Black Sea Grain Initiative

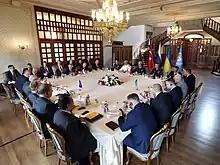
Representatives of the four parties at the negotiating table in Istanbul

Following the signing of the deal, wheat prices dropped to pre-war levels. On 23 July 2022, less than a day after signing a grain export deal, it was reported that Russia launched Kalibr missiles at the Odesa sea trade port. Russian officials told Turkey that Russia had "nothing to do" with the missile strike. The next day, Igor Konashenkov, a spokesman of the Russian Ministry of Defence, confirmed the strike, claiming that it destroyed a Ukrainian warship and a warehouse of Harpoon anti-ship missiles. Following the attack, insurers were more reluctant to insure trading ships sailing to Ukraine. The United Kingdom said it would help achieve insurance for the companies involved.